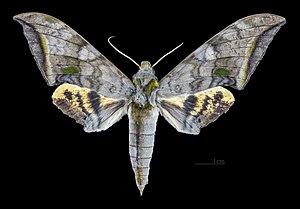
Ambulyx immaculata est une espèce d'insectes lépidoptères de la famille des Sphingidae, sous-famille des Smerinthinae, tribu des Ambulycini, et du genre Ambulyx.